Eagle House, Eccleshall

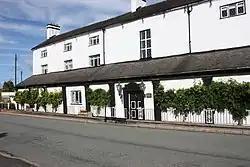
The Front of Eagle House

Eagle House is a Grade II listed building in the Staffordshire town of Eccleshall, England, which is currently an award-winning bed and breakfast.